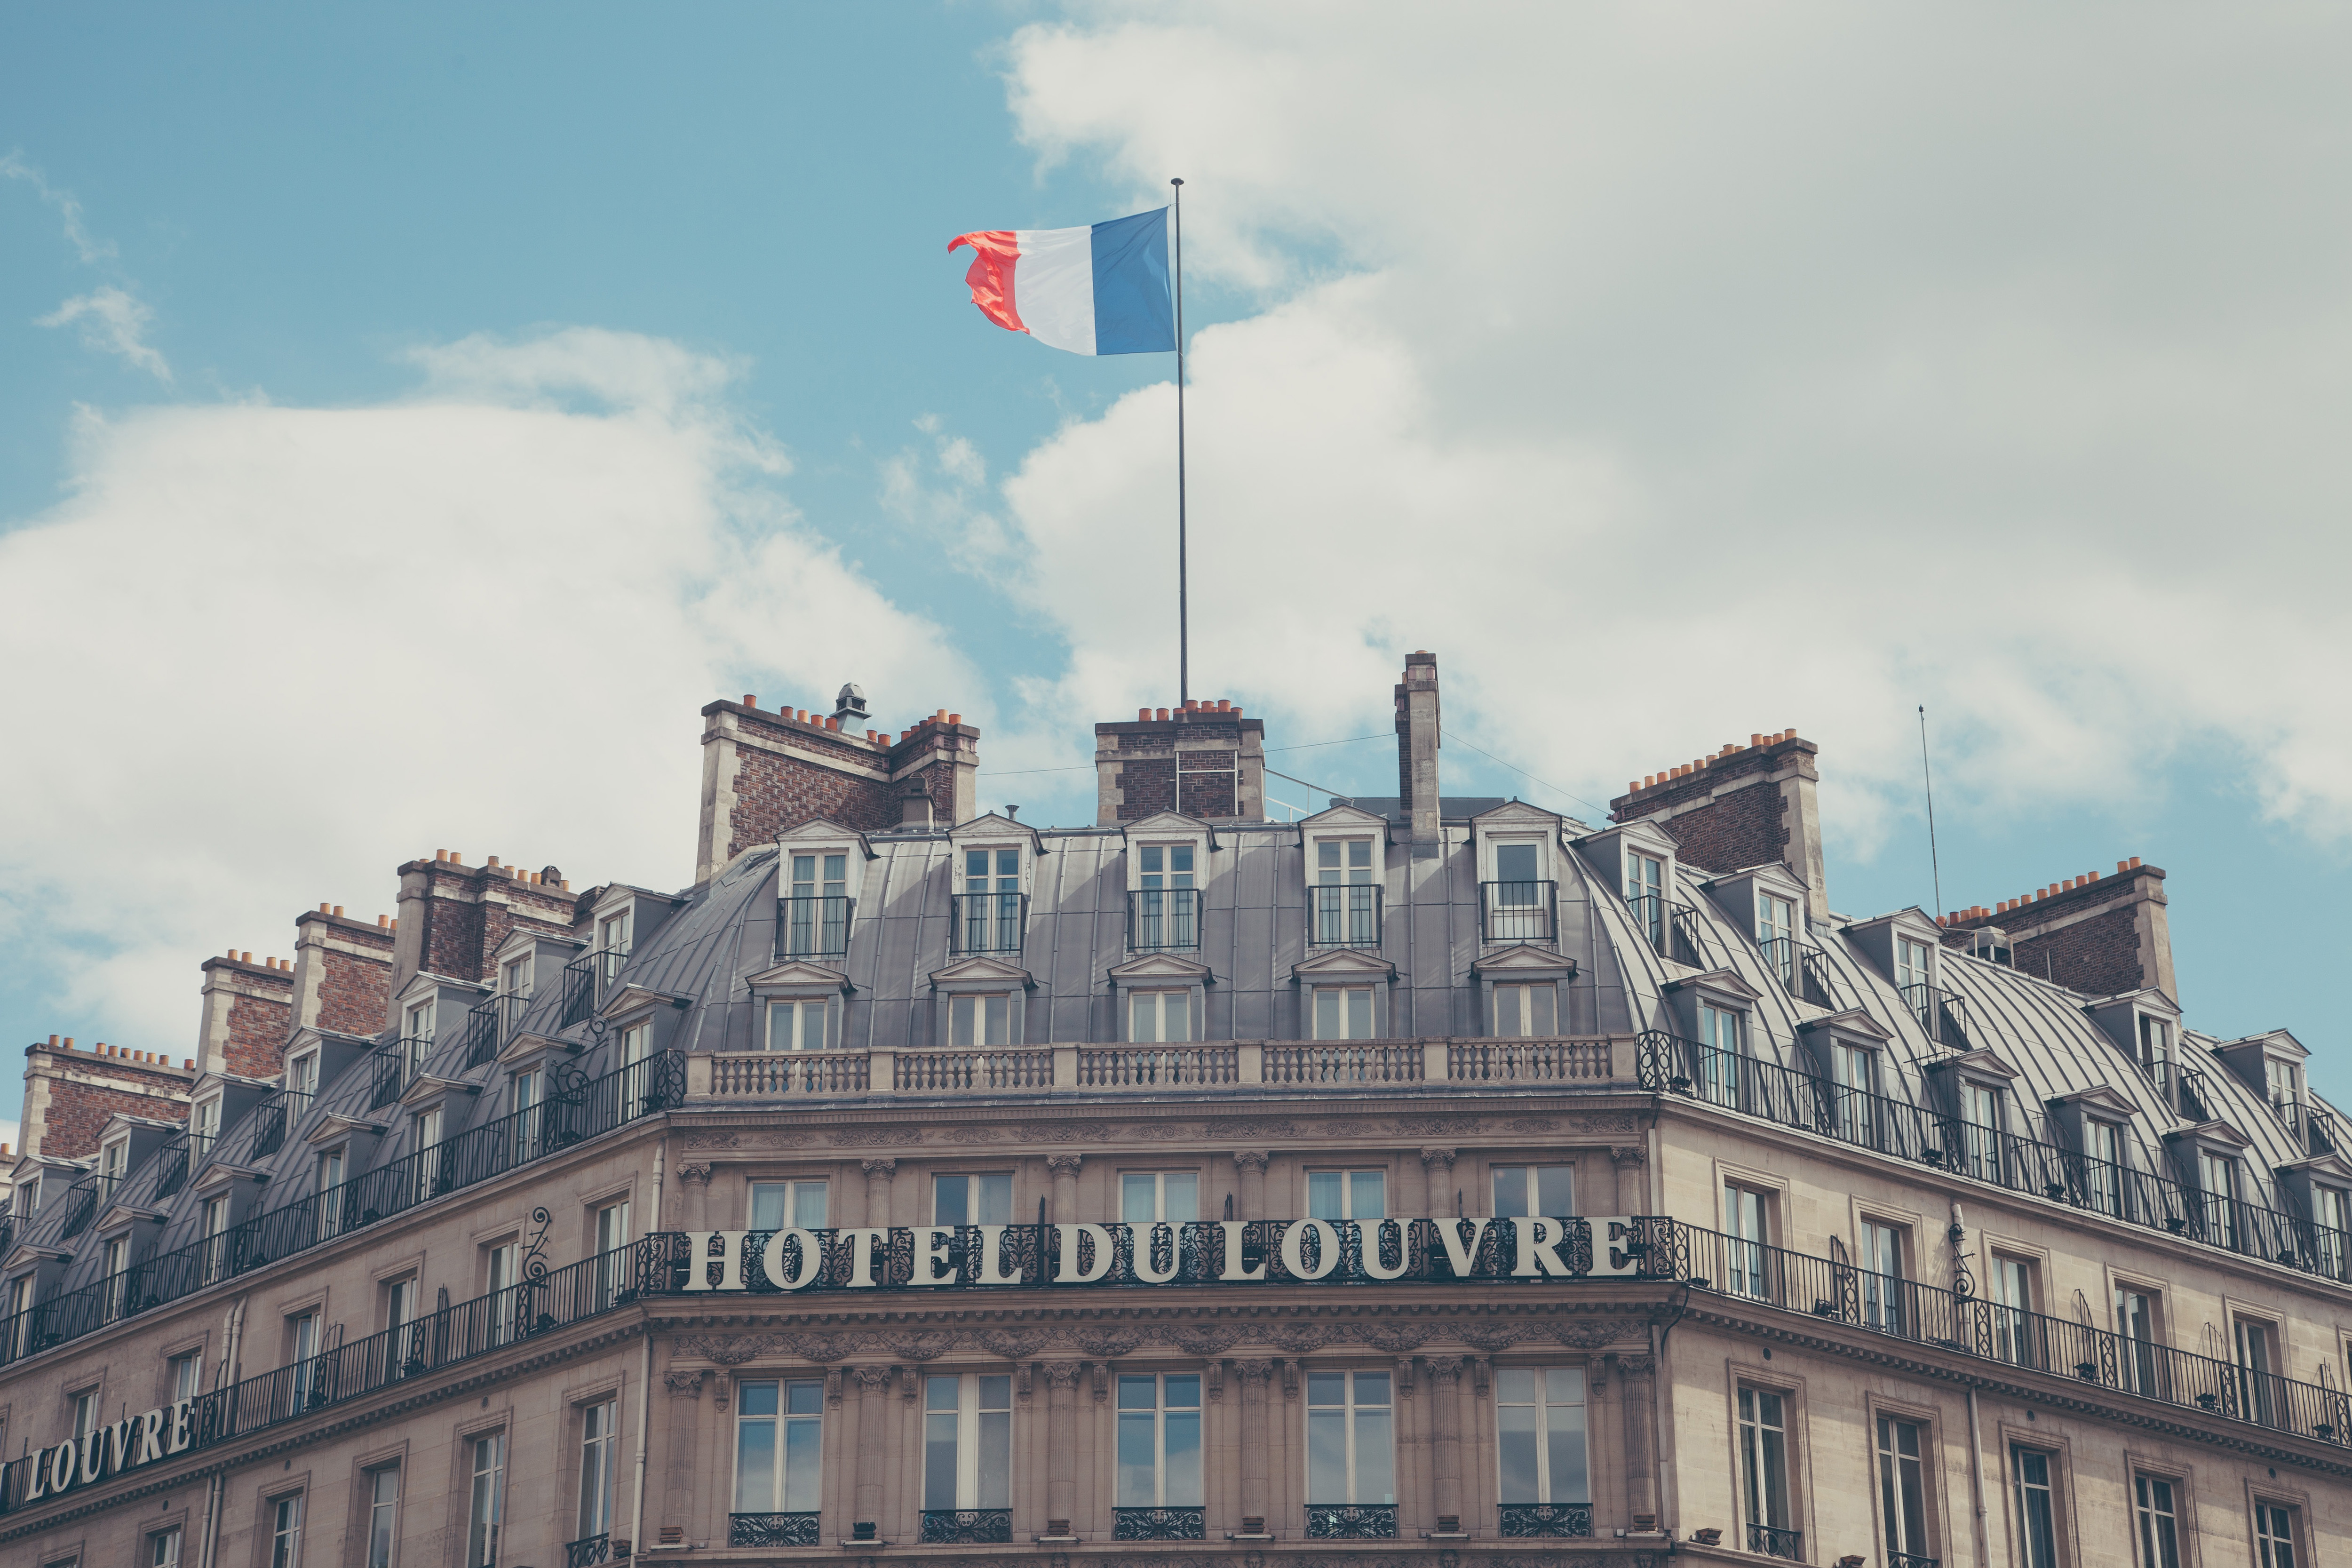
landmark, flag, sky, architecture, building, daytime, urban area, cloud, city, facade, house, palace, government, tourism, vacation, classical architecture, roof, tourist attraction, seat of local government, monument, presidential palace, stately home